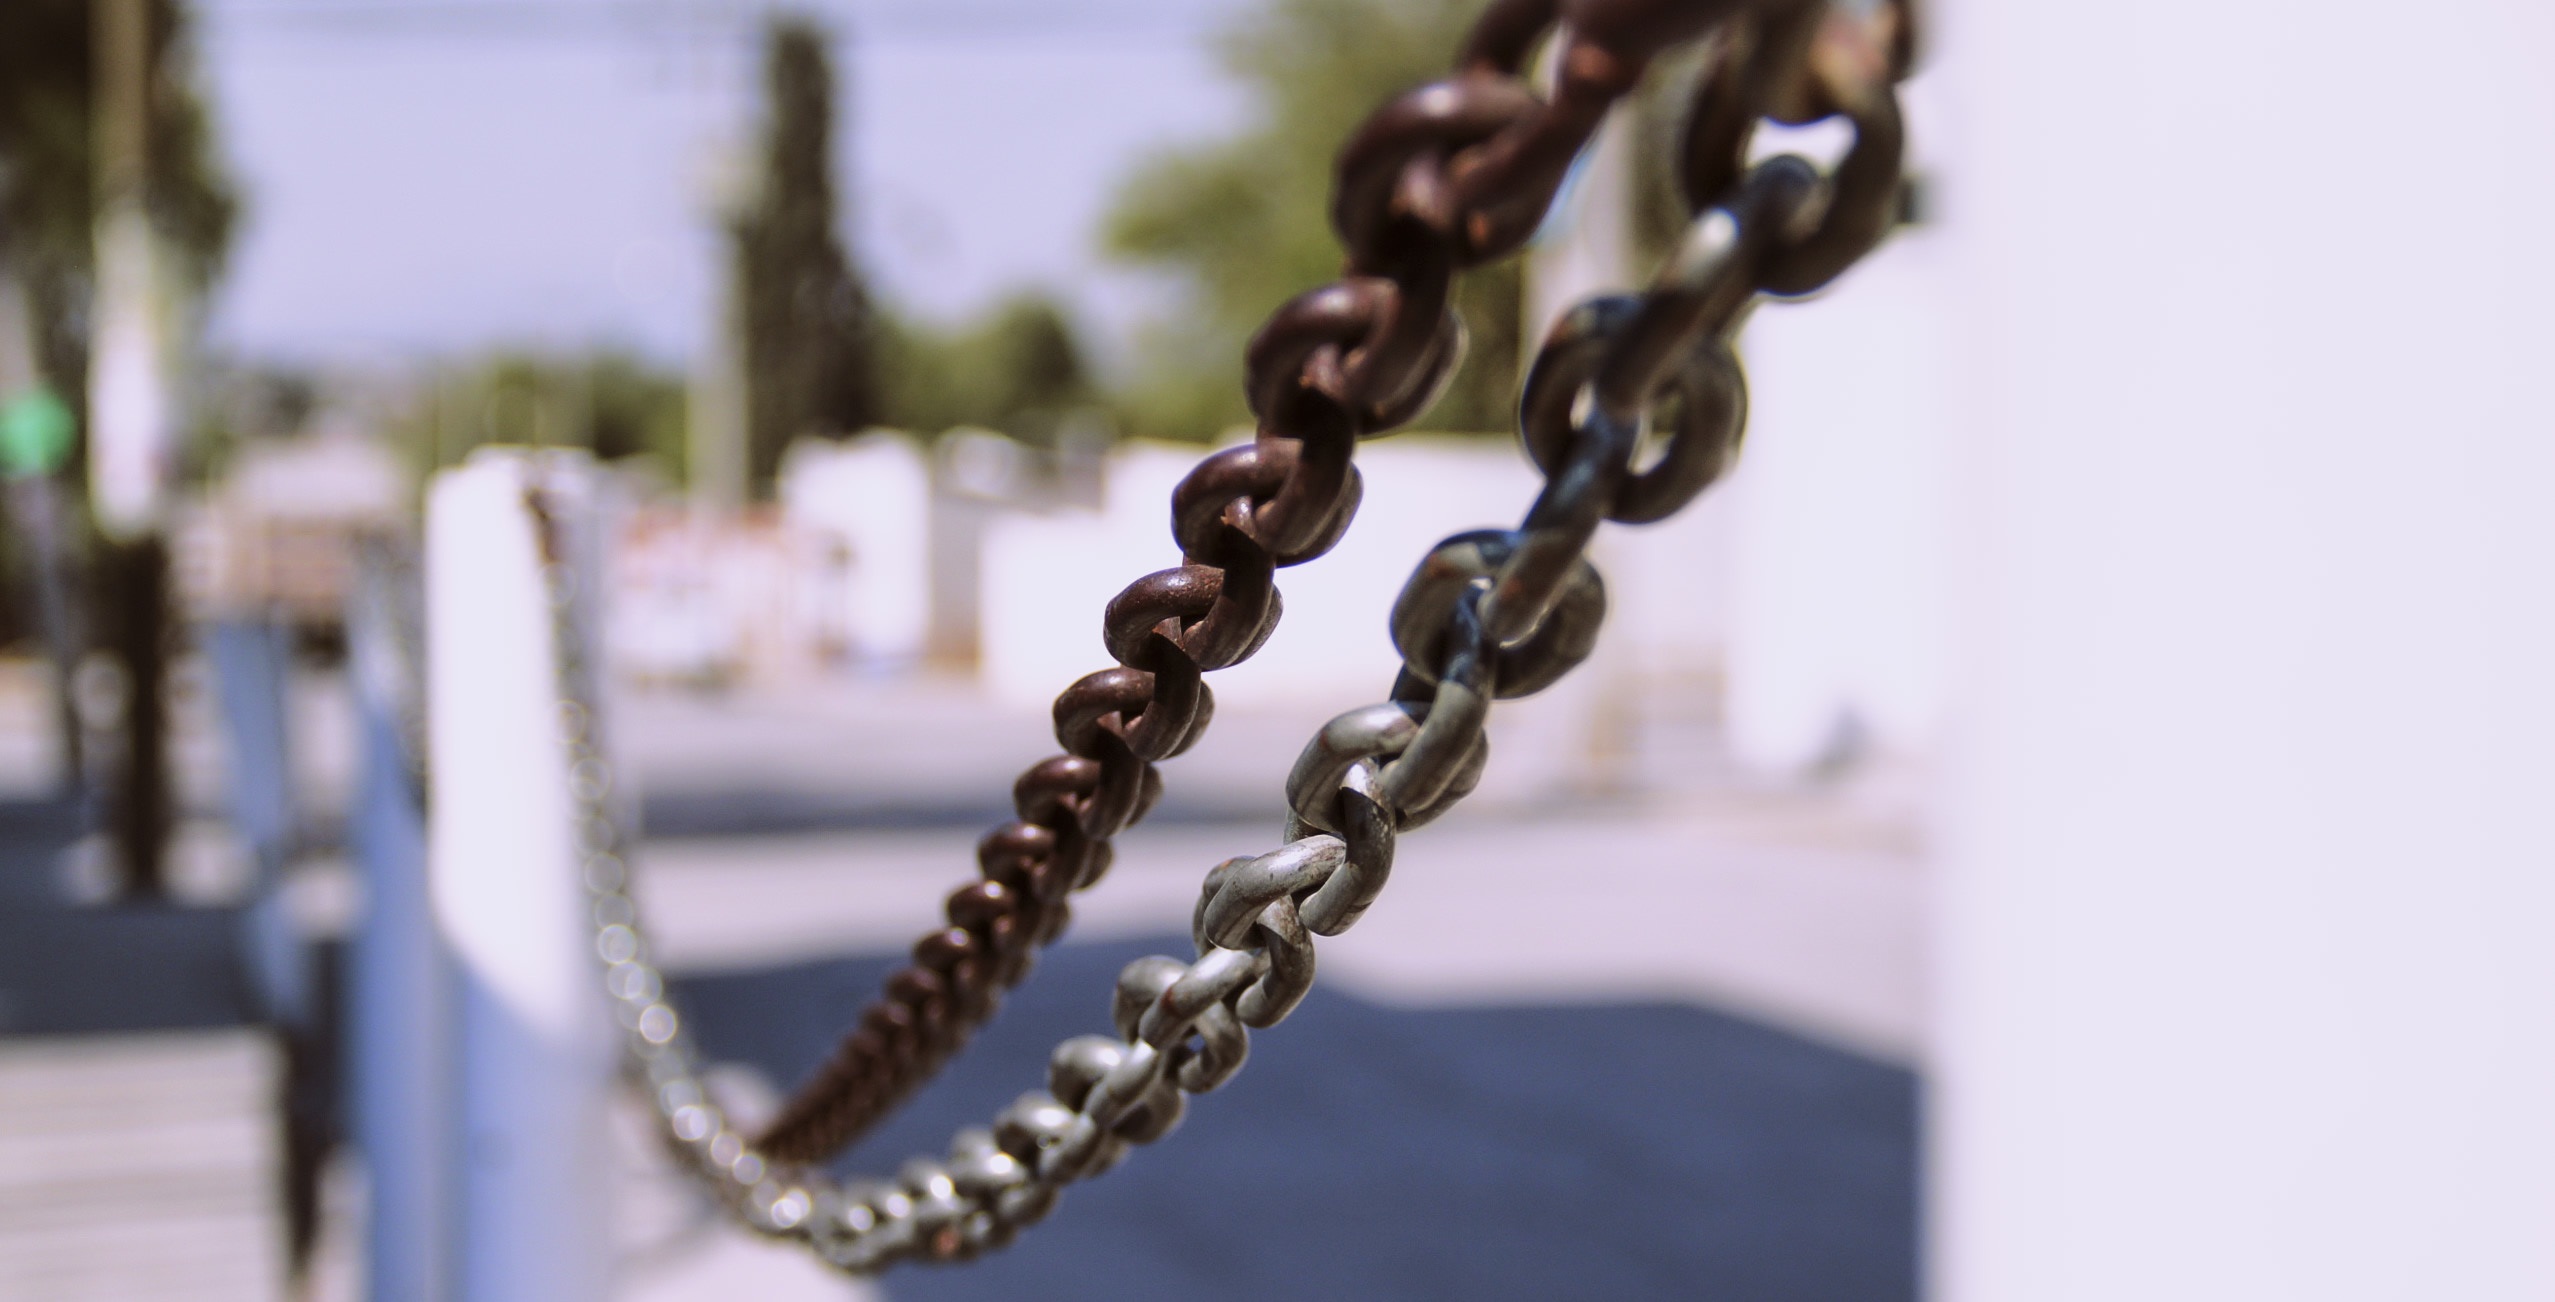
landscape, people, string, chain, view, urban, italy, close, necklace, bracelet, jewellery, avenue, mexico, houses, channel, historic buildings, fashion accessory